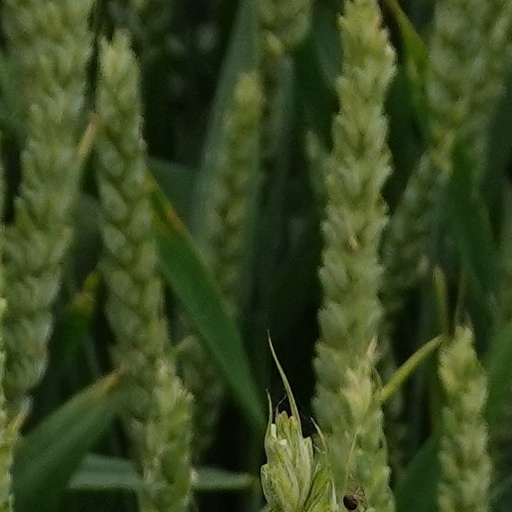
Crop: wheat